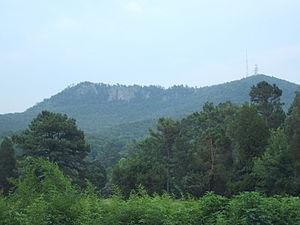
Crowder's Mountain est un parc d'État de Caroline du Nord de 843 Ha situé dans le comté de Gaston, Caroline du Nord aux États-Unis.
Crowder's Mountain est une montagne des États-Unis située dans le comté de Gaston en Caroline du Nord. Elle a donné son nom au parc d'État dans lequel elle se trouve, entre les villes de Kings Mountain et de Gastonia, à 40 km à l'ouest de Charlotte.